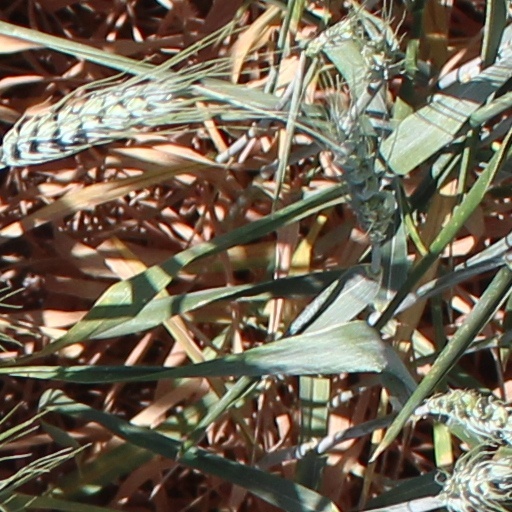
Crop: wheat